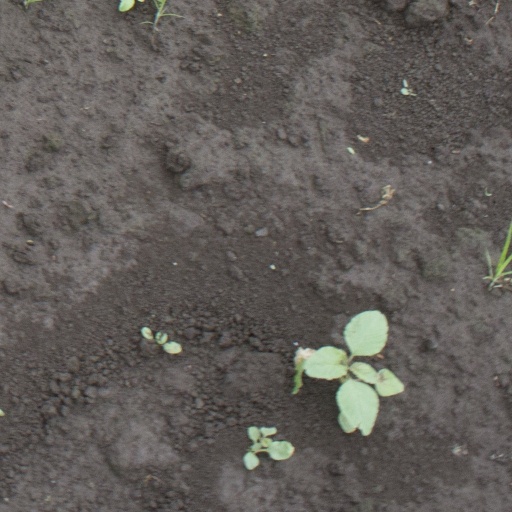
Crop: soybean